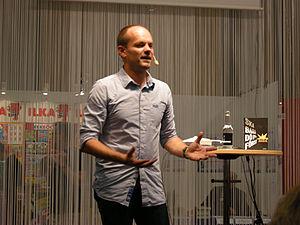
Harald Rosenløw Eeg est un écrivain et scénariste norvégien. Il est également titulaire d'un master en histoire des religions et est aussi musicien. Son premier roman, Glasskår, a été publié en 1995 et fut récompensé par un Tarjei Vesaas' debutantpris.